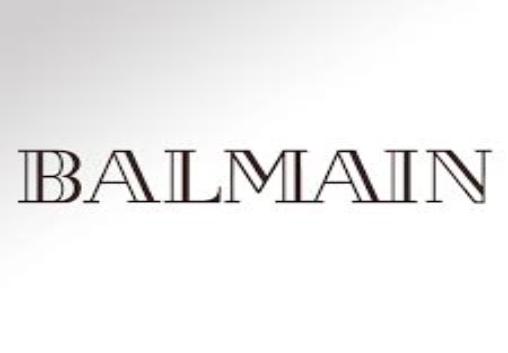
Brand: Balmain
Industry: Clothes